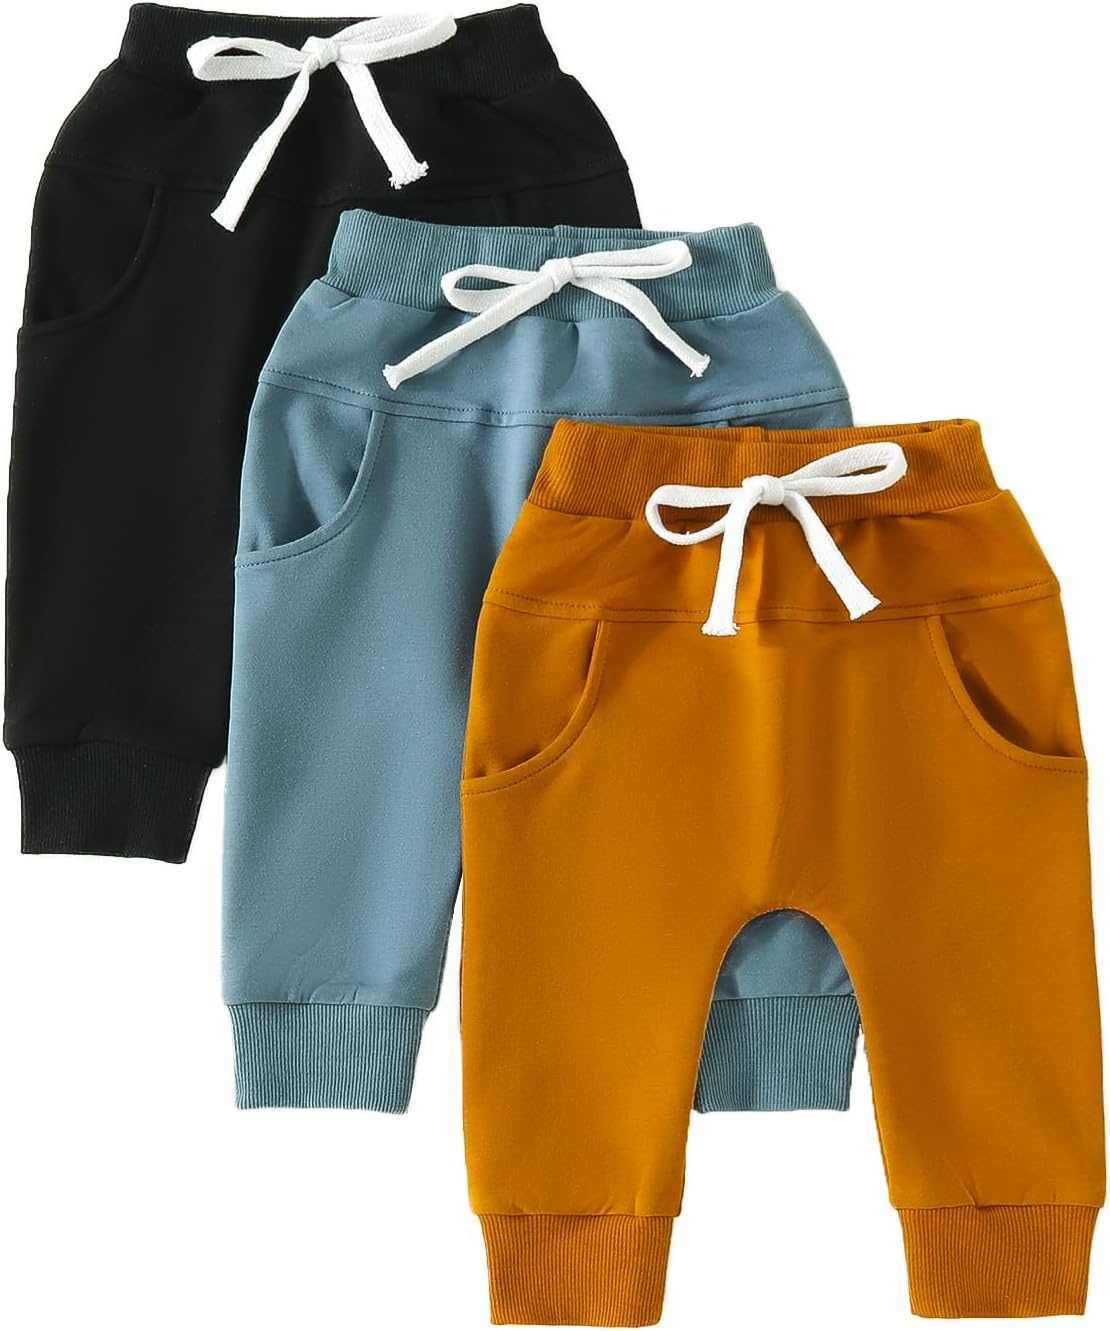
Baby Pants Toddler Infant Newborn Baby Boy Girl Sweatpants Long Joggers Pants Unisex Boy 's Clothing 3 Pack
Overview Fabric type : 70% cotton ,30% polyester baby pants Care instructions : Machine Wash Origin : Imported Closure type : Pull On About this item Mateiral: Toddler sweatpants are made of 70% cotton and 30% polyester, soft and comfy to the touch, skin-friendly, breathable and durable. Basic Plain Baby Pants Design: Baby boy's clothing, 3-Pack baby sweatpants, solid color, decorative drawstrings (no functional) with pocket, fashion and cute. Many Occasions: Toddler sweatpants can be easily matched with jackets, T-shirts, shirts, vests, casual shoes, suitable for daily wear, holidays, leisure, birthdays, travel, christmas etc. Upgrade Wardrobe: Upgrade your baby's wardrobe with these cute and comfy, soft newborn pants, designed to bring comfort and style to your child's wardrobe. Package for Boy Clothes: 3 PC baby joggers pants
Brand: Tsnbre
Category: Apparel & Accessories > Clothing > Baby & Toddler Clothing > Baby & Toddler Bottoms > Sweatpants